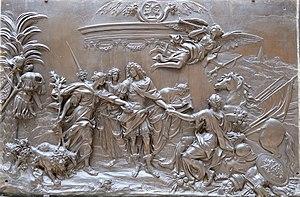
La place des Victoires est une place de Paris, en France. Dédiée à Louis XIV, elle est, avec la place des Vosges, la place Dauphine, la place Vendôme et la place de la Concorde, l'une des cinq places royales parisiennes.
Les traités de Nimègue sont au nombre de sept. Cinq ont été signés par la France : quatre traités de paix et un traité de commerce et de navigation marquant la fin de la guerre de Hollande. Les dates indiquées sont celles qui apparaissent dans le corps des traités et non celles de la ratification la plus tardive. Ils ont été signés entre d'une part le royaume de France et d'autre part respectivement les Provinces-Unies : un traité de paix et un traité de commerce et de navigation ; l'Espagne, un traité de paix ; le Saint-Empire un traité de paix en latin ; un traité de paix avec le prince-évêque de Munster et Paderborn. S'ajoutent :